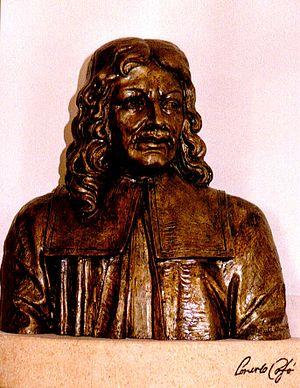
Lorenzo Gafà né en 1638 à Il-Birgu et mort en 1703 était un architecte baroque maltais. Il est le frère de Melchiorre Gafa, sculpteur.